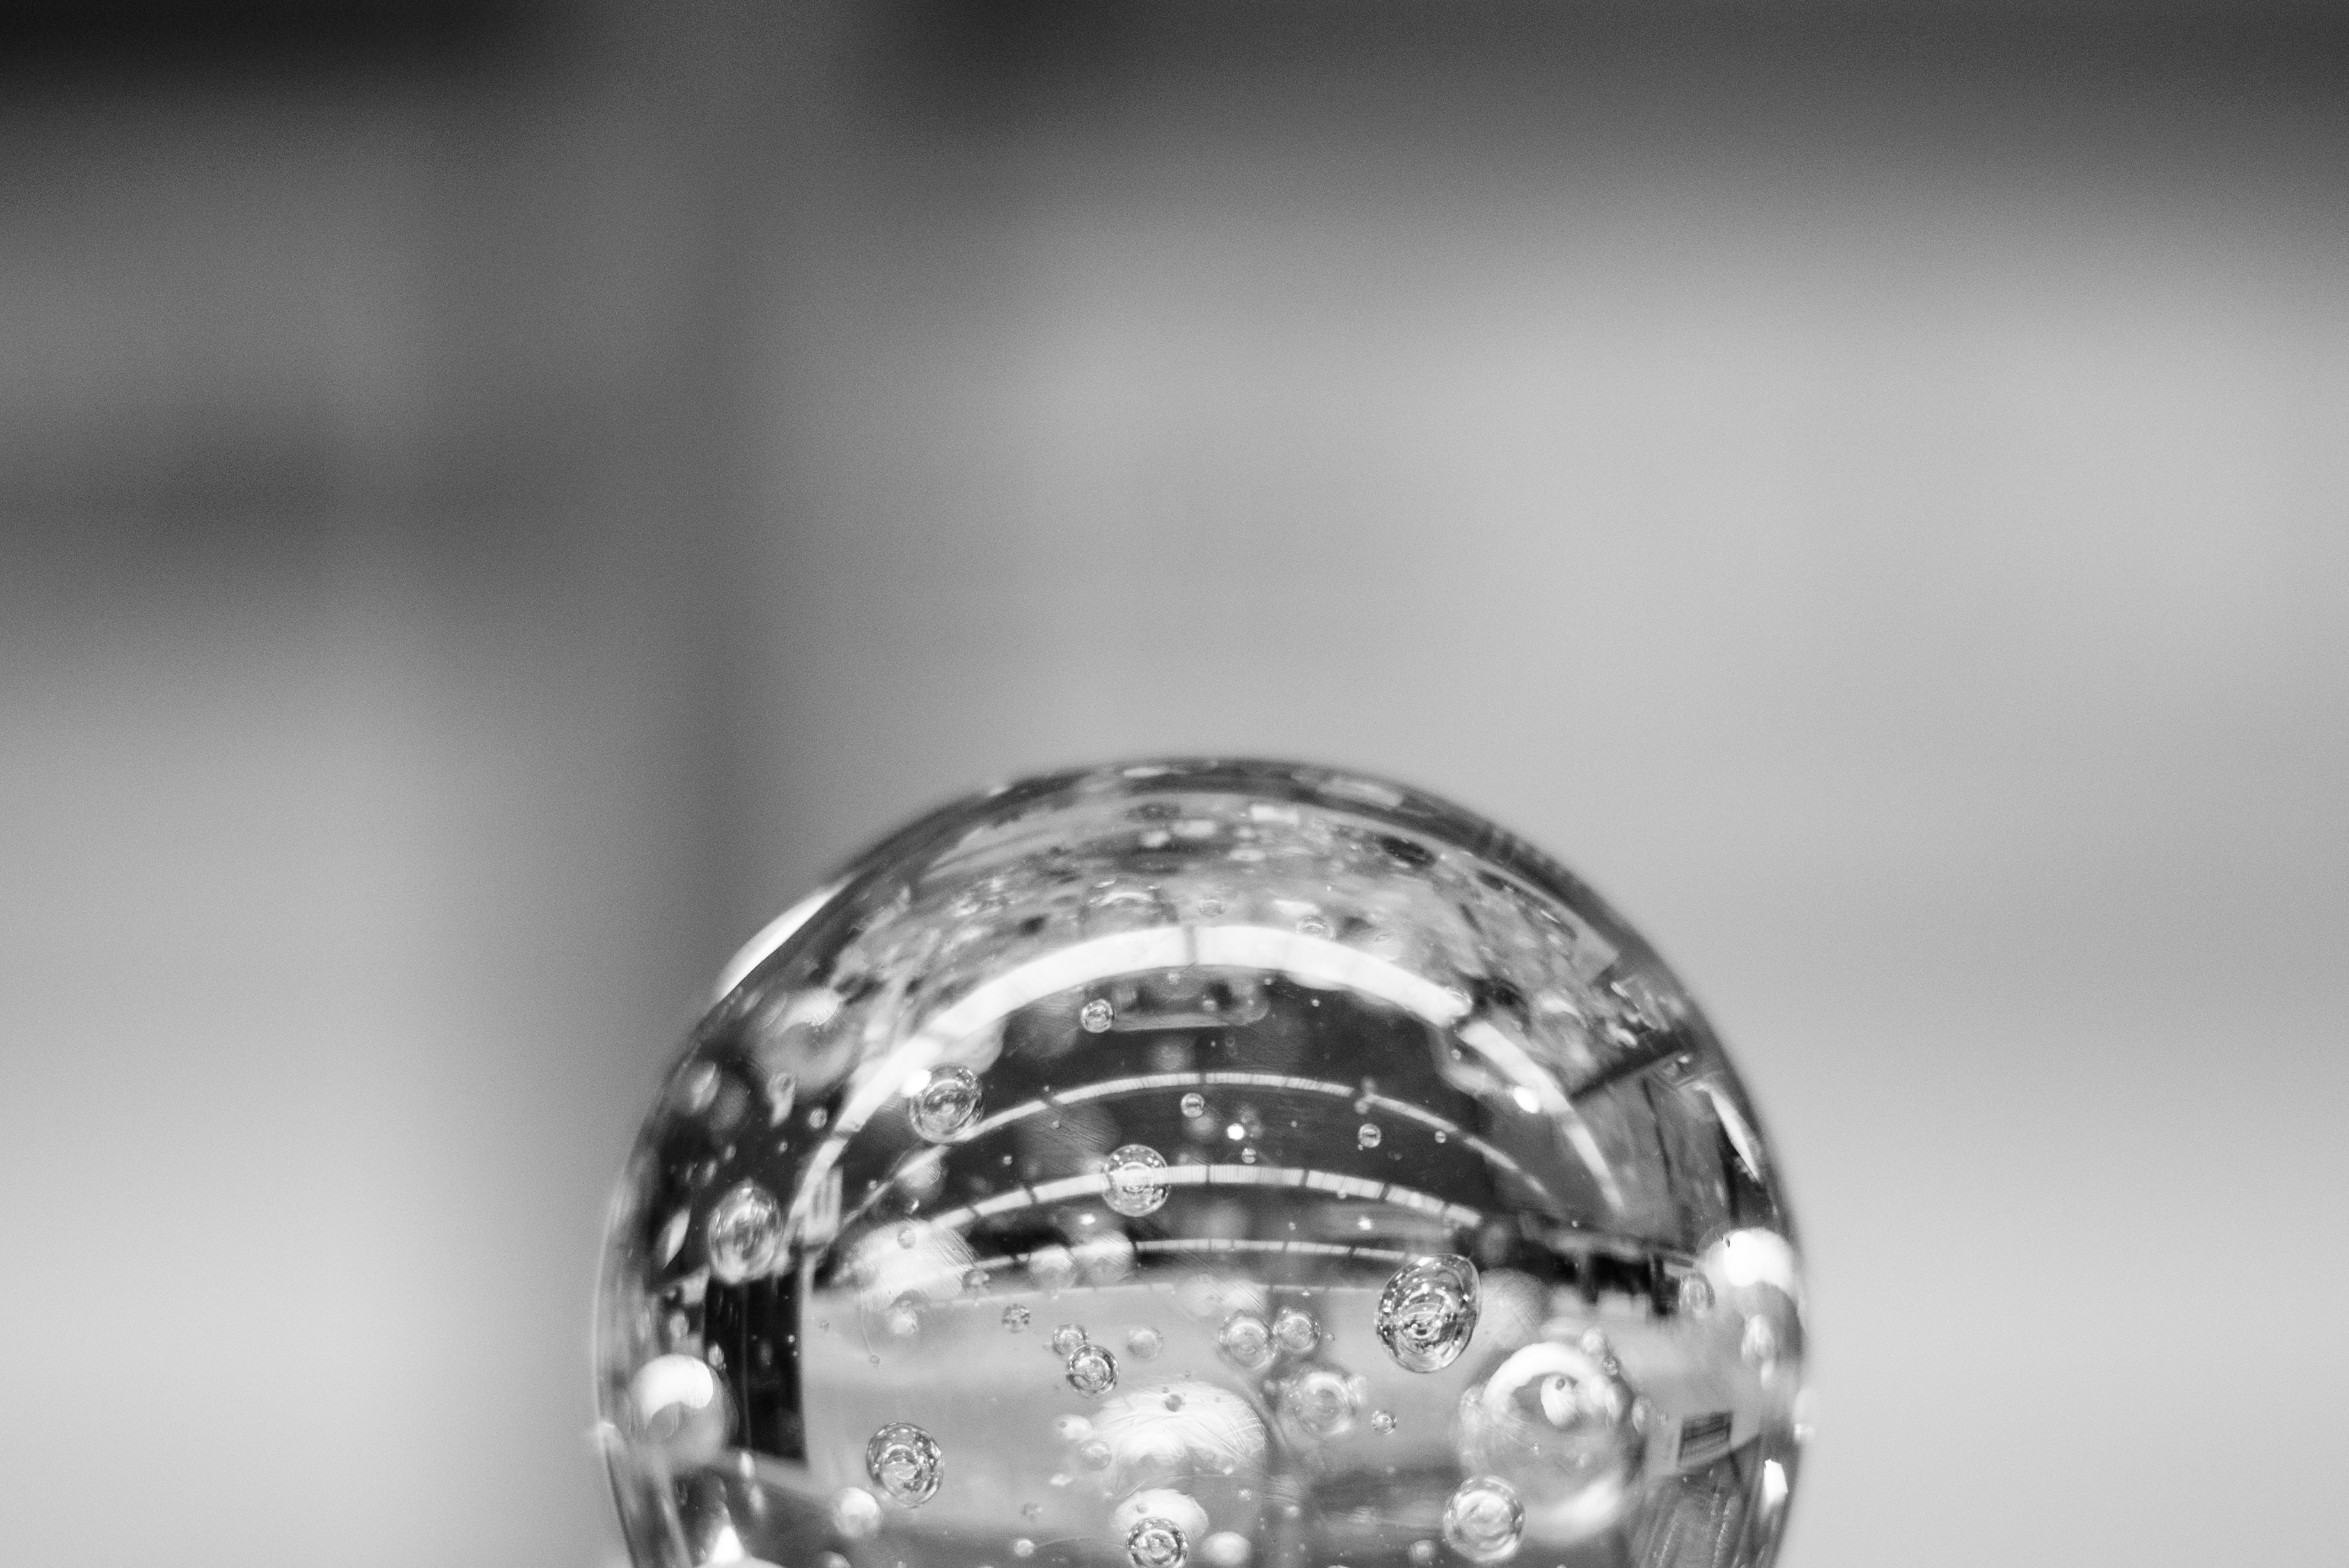
white, water, light, glass, black and white, monochrome, Transparent material, close up, reflection, photography, ball, monochrome photography, sphere, metal, silver, stock photography, macro photography, style